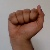
The image shows a hand gesture representing the letter 'A' in Indian Sign Language.